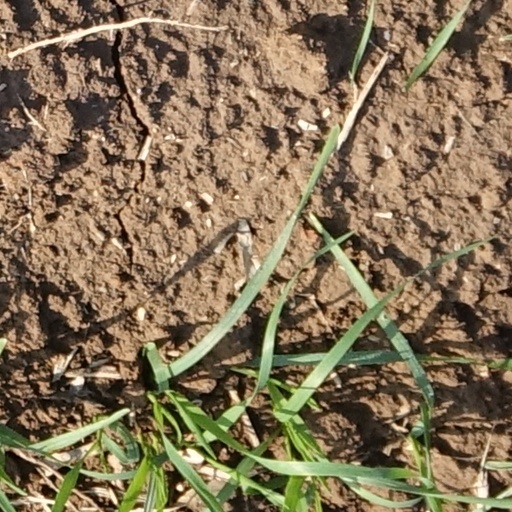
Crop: wheat